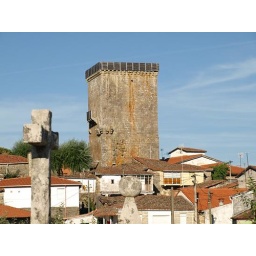
tower that was still standing over centuries